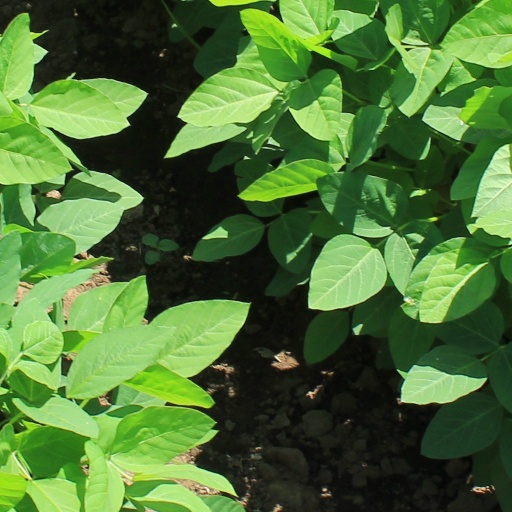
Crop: soybean